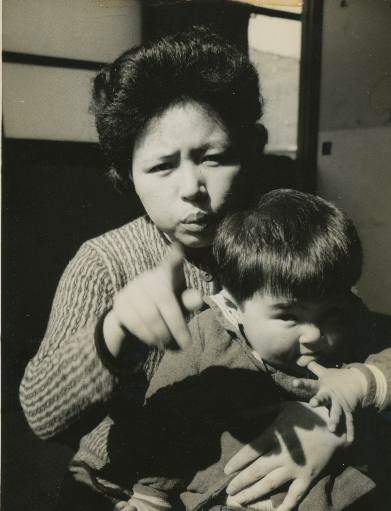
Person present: Yes